2022 AFC U-23 Asian Cup final

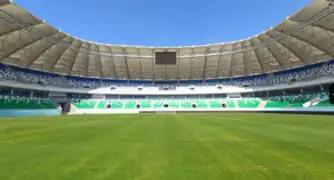
Milliy Stadium in Tashkent hosted the final.

The 2022 AFC U-23 Asian Cup Final was a football match that took place on 19 June 2022 at the Milliy Stadium in Tashkent, Uzbekistan, to determine the winners of the 2022 AFC U-23 Asian Cup. The match was contested by Uzbekistan and Saudi Arabia, the winners of the semi-finals.